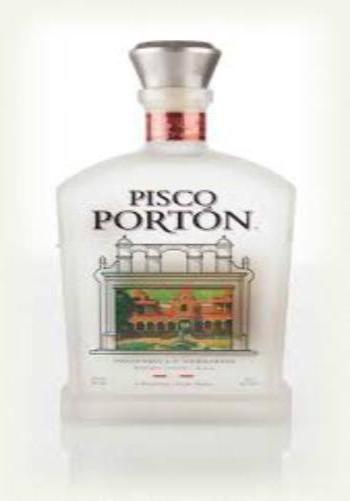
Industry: Food